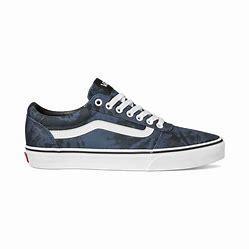
Brand: Vans
Model: Ward